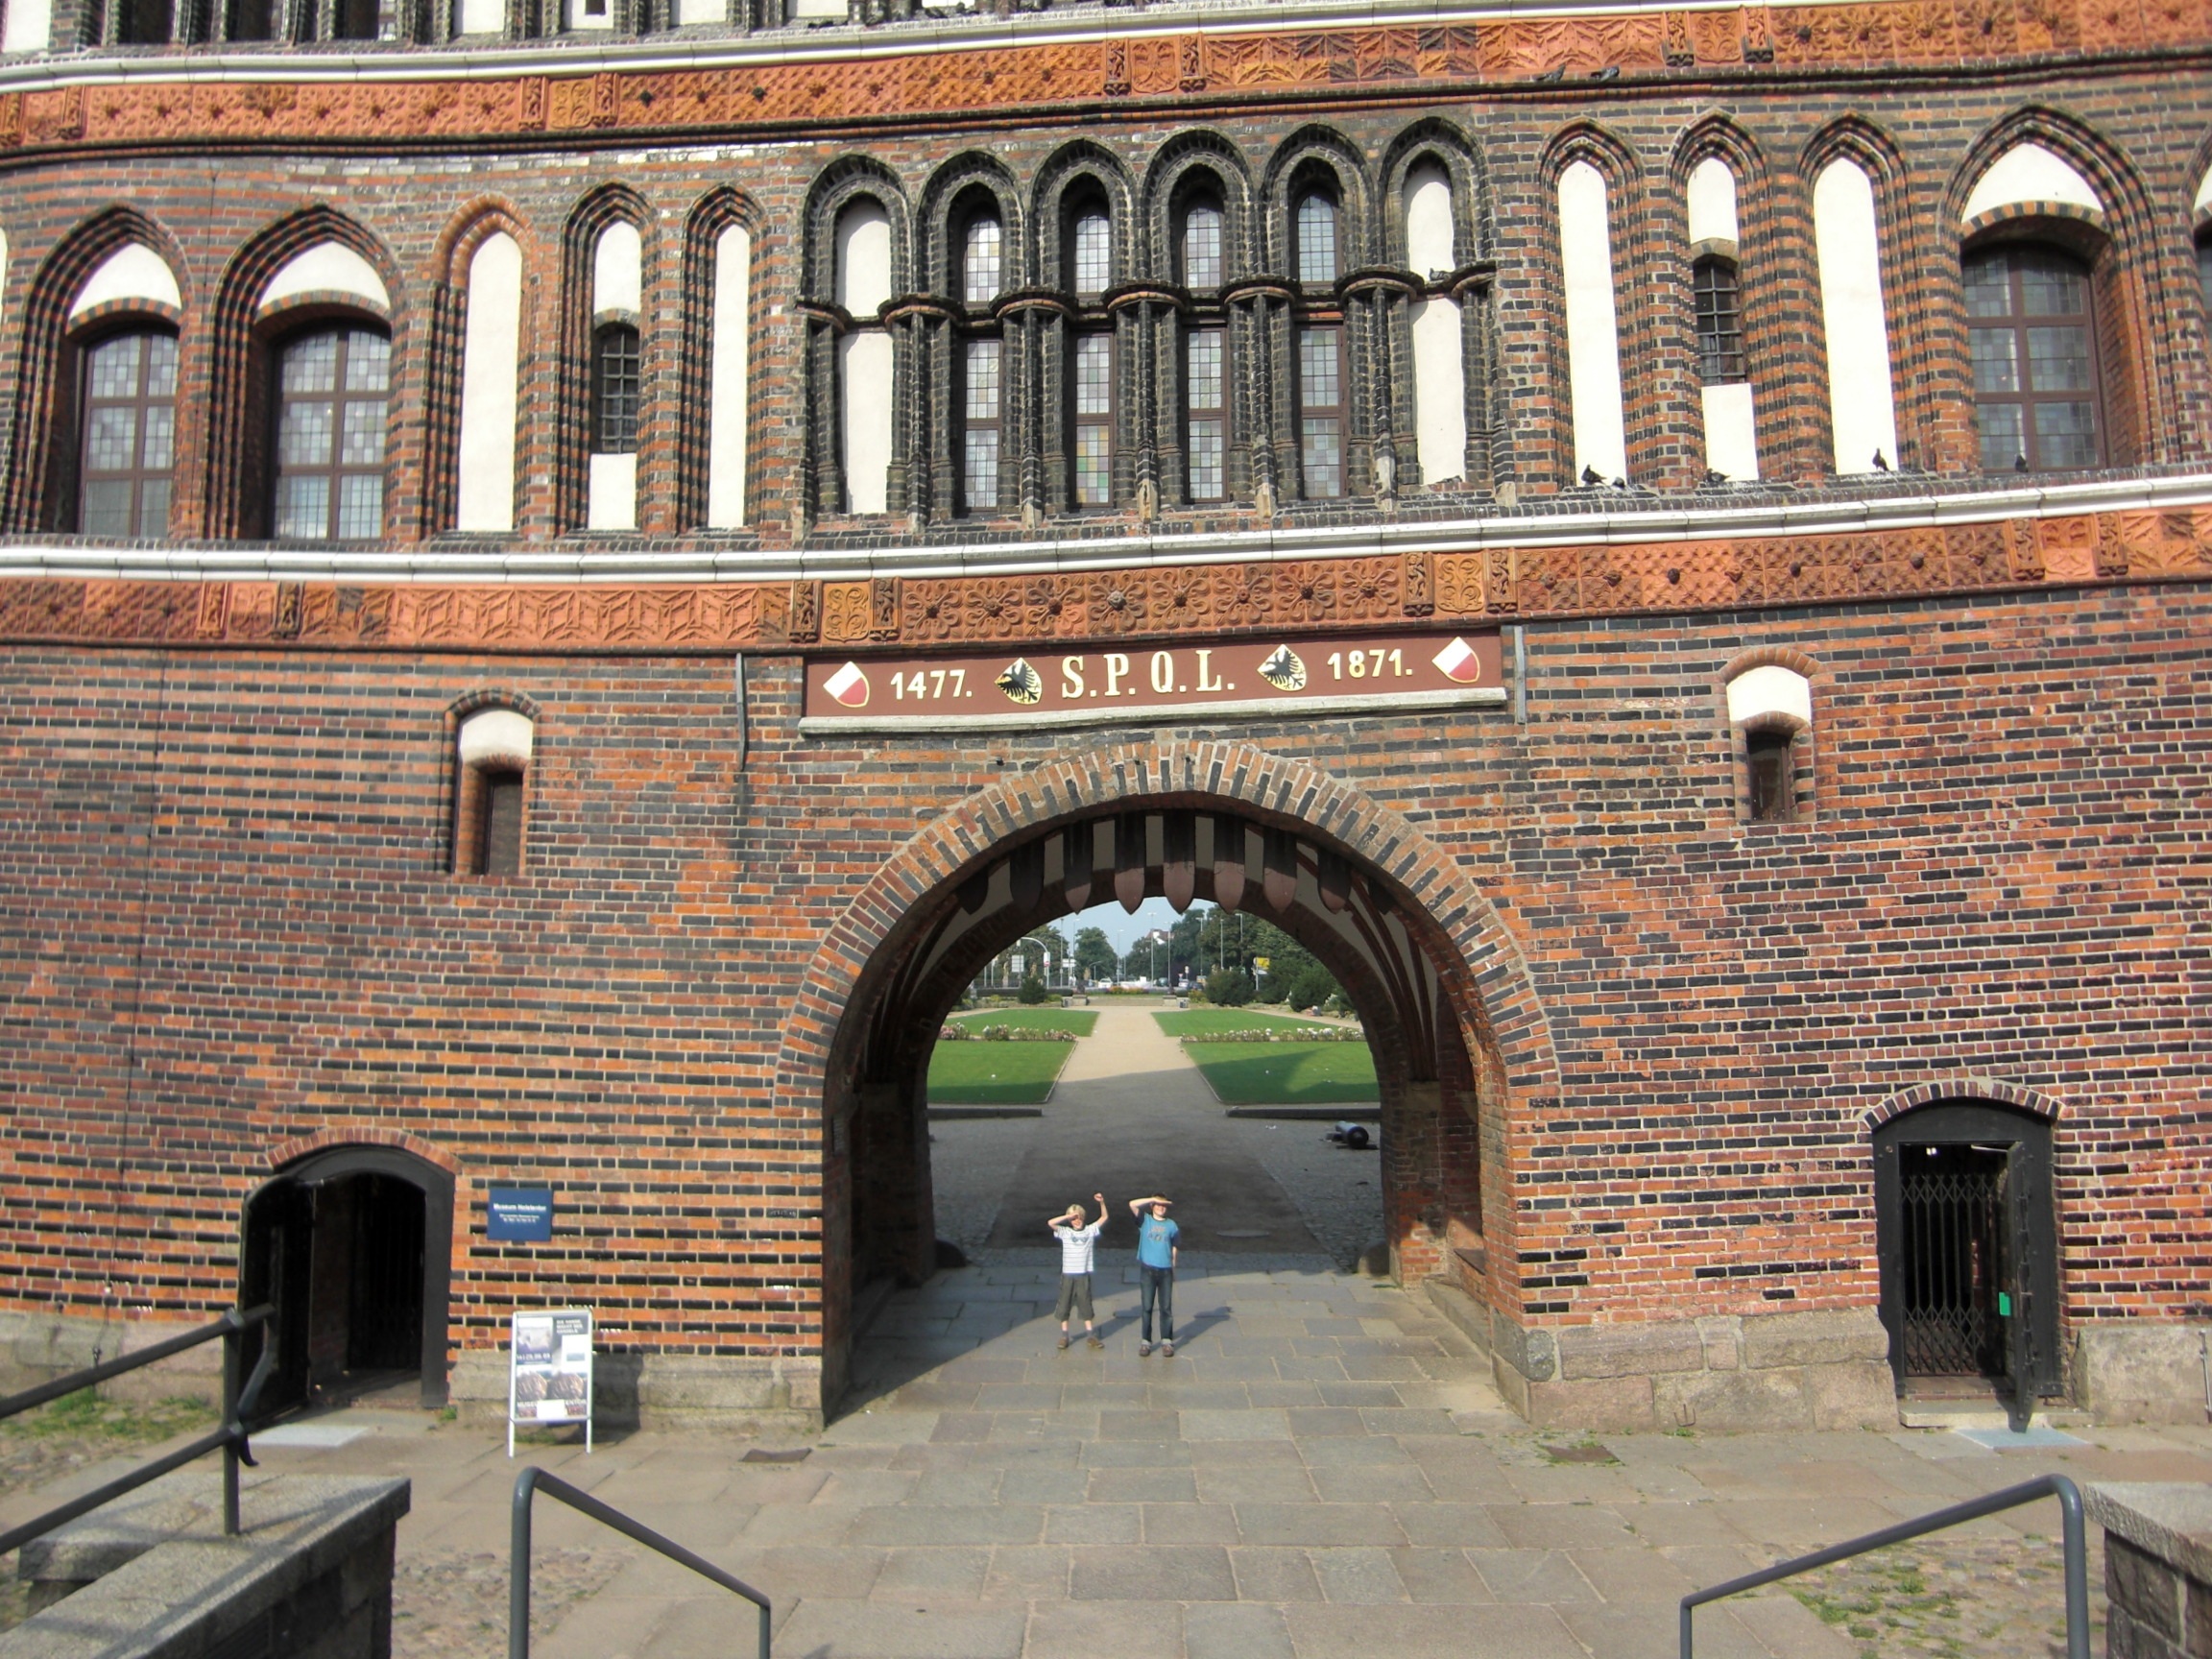
architecture, town, building, palace, arch, landmark, facade, goal, synagogue, history, arcade, tourist attraction, historically, hanseatic city, city gate, lubeck, ancient history, holsten gate